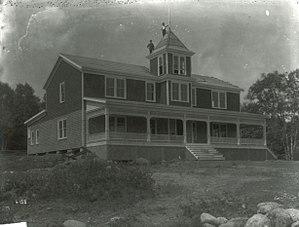
Kedgemakooge Lodge en 1910
Le parc national de Kejimkujik est un parc national du Canada situé en Nouvelle-Écosse, à environ 174 km à l'ouest d'Halifax. Le parc, qui protège 404 km², comporte deux secteurs. Le principal, dans une pénéplaine du Centre-Sud de la province, protège une forêt mixte, des cours d'eau et des lacs peu profonds. Il est riche de plusieurs espèces animales et végétales qui ne sont ordinairement présents que beaucoup plus au sud sur la côte atlantique. Le parc possède aussi une annexe sur l'océan Atlantique avec une côte découpée comportant deux lagunes et des plages où niche le pluvier siffleur.